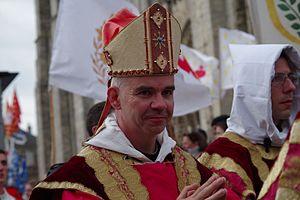
Dom Jean Pateau, abbé de l'Abbaye Notre-Dame de Fontgombault, célébrant la messe du lundi de Pentecôte à l'occasion du Pèlerinage Notre-Dame-de-Chrétienté, le 16 mai 2016. Italiano: Dom Jean Pateau, abate dell'abbazia di Fontgombault (2016)
Jean Pateau, né en 1966 aux Sables-d'Olonne, est un moine et théologien bénédictin français, abbé de l'abbaye Notre-Dame de Fontgombault depuis 2011.
L'abbaye Notre-Dame de Fontgombault est une abbaye bénédictine de la congrégation de Solesmes située à Fontgombault dans l'Indre, en France. Fondée au XIᵉ siècle, elle est redevenue abbaye « vivante », une communauté monastique y ayant rétabli l'office divin en 1948.